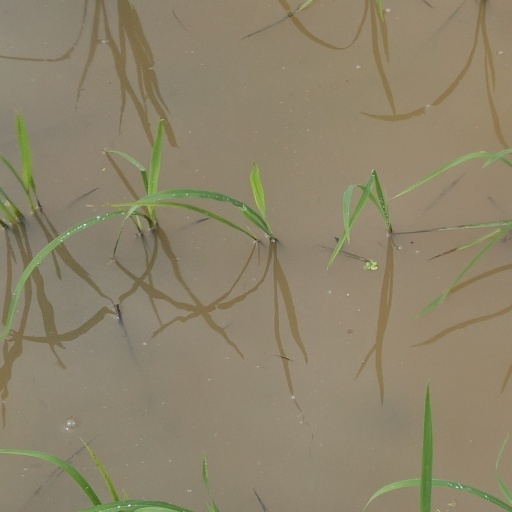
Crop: rice